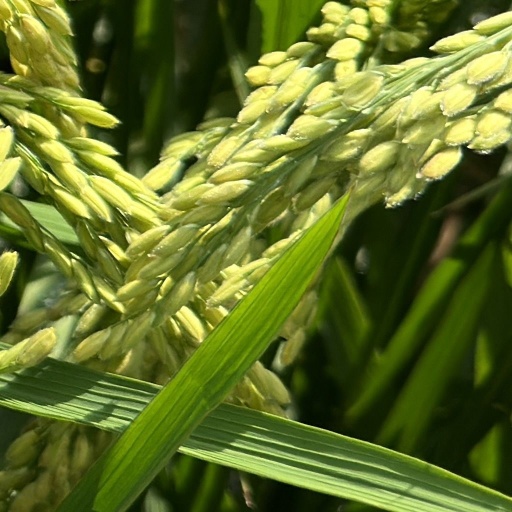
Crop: rice